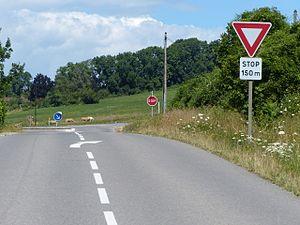
Panneau AB5, et AB4 et B21a1 en arrière-plan, à Cranves-Sales
Les panneaux de signalisation routière de priorité sont destinés à notifier ou à porter à la connaissance des usagers de la route des règles particulières de priorité à des intersections.
Le panneau AB5 d’annonce de stop est un signal avancé annonçant le panneau stop AB4.